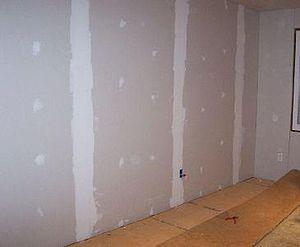
Les plaques de plâtre sont un produit de construction industrialisé couramment utilisé pour la finition des murs et des plafonds intérieurs. Elles sont constituées de plâtre moulé entre deux couches de carton.